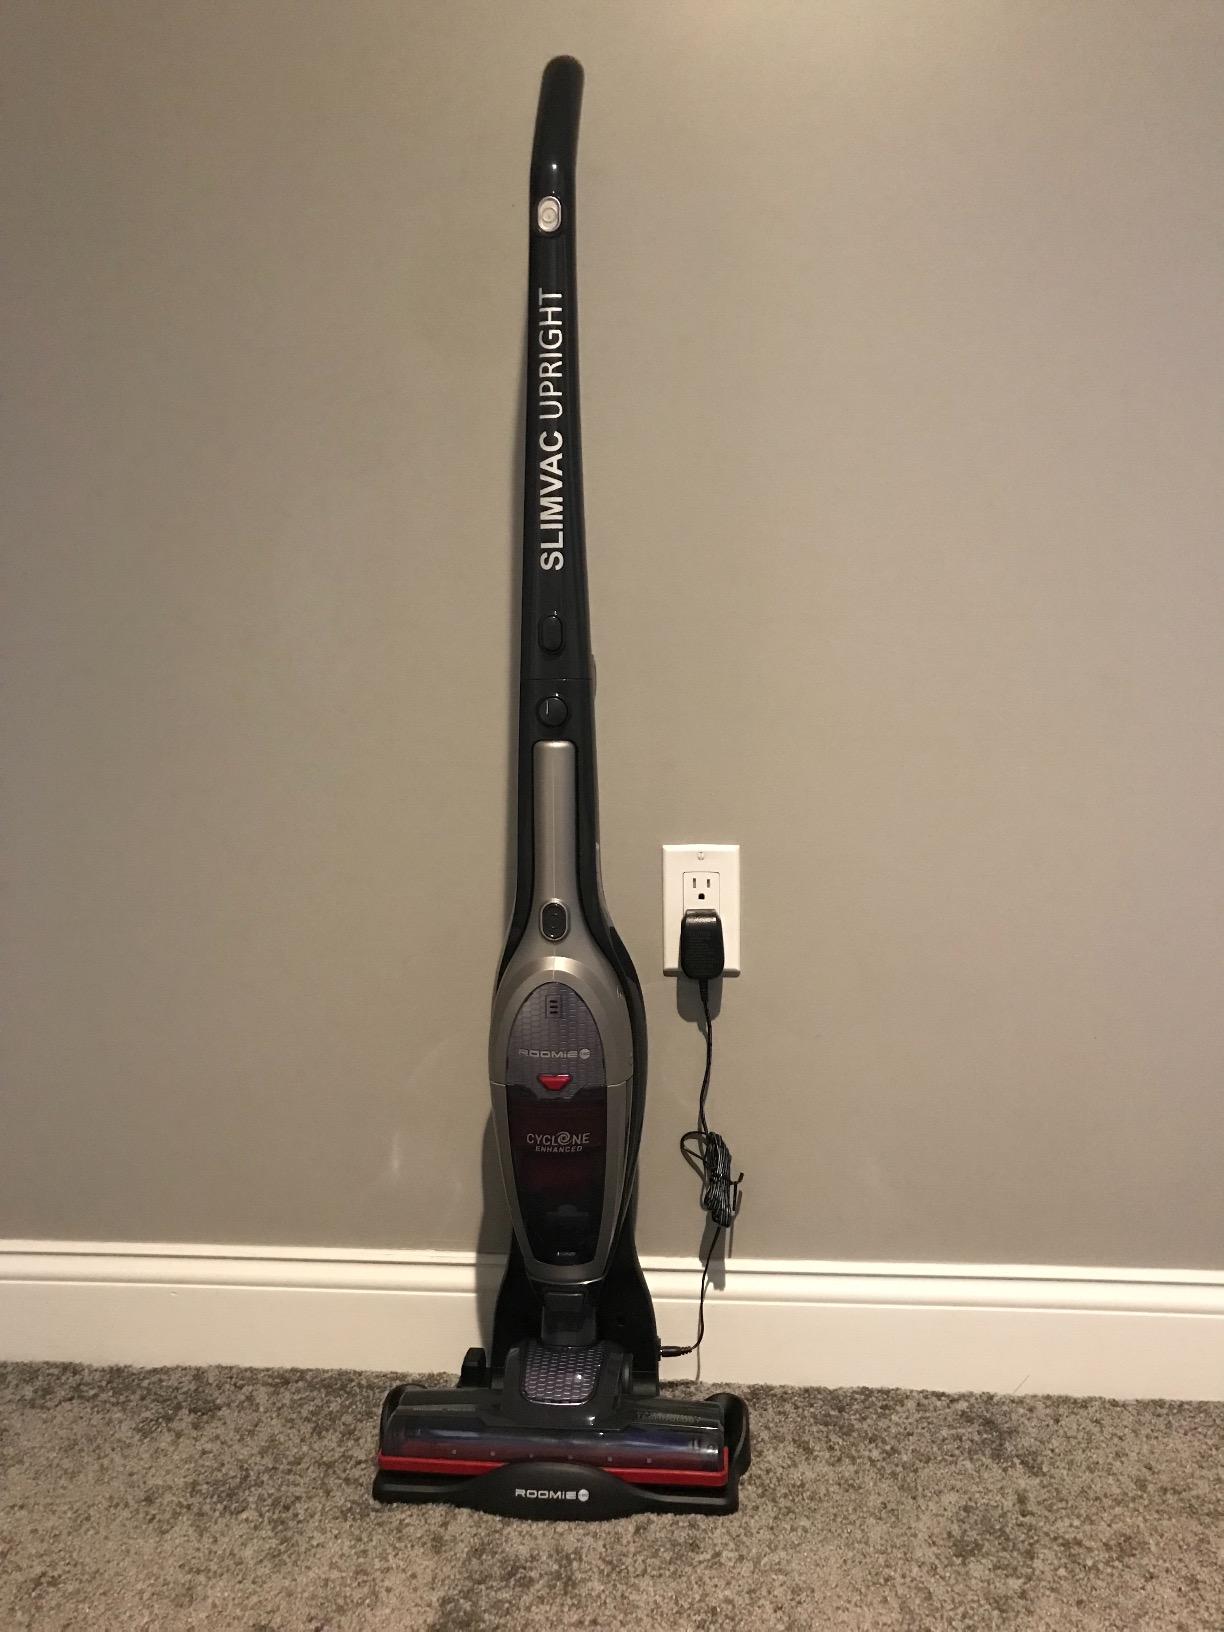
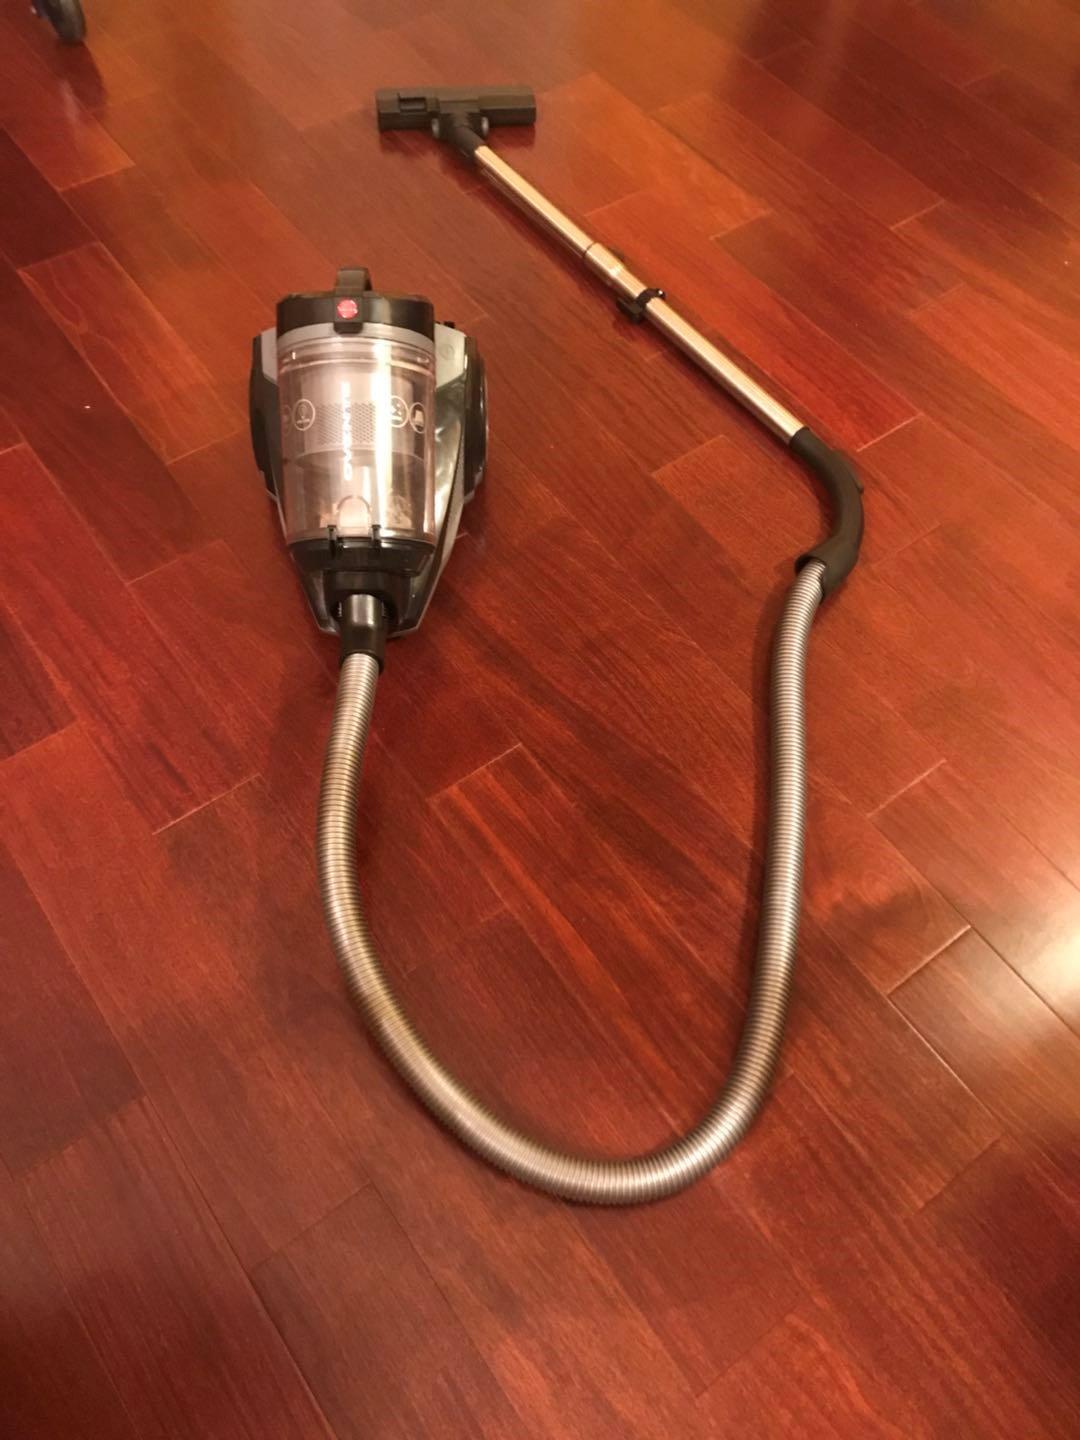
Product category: items_vacuum
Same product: no